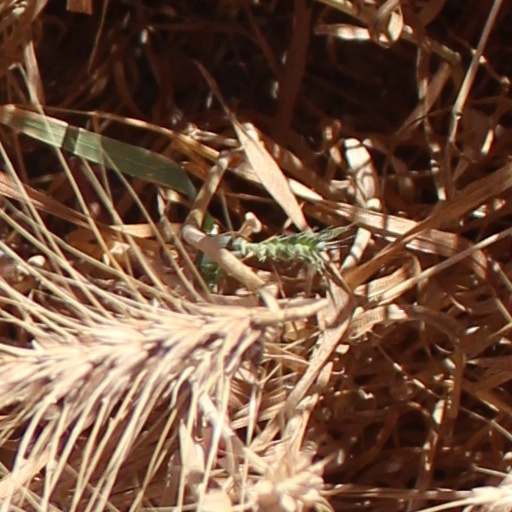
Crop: wheat